Water management in Dhaka

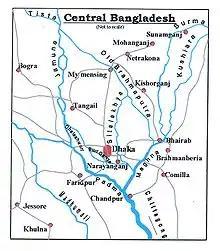
Dhaka lies on the banks of the Buriganga River in central Bangladesh.

The service area of DWASA covers more than 360 square km, with a population of about 12 million. It extends from Mirpur and Uttara in the North to Narayanganj in the South. The Buriganga River and many canals flow through the city. Tropical vegetation and moist soil characterise the land, which is flat. The elevation of Greater Dhaka is 2 to 13 meters above the mean sea level, and most of the urbanised areas are at elevations of 6 to 8 metres. This leaves Dhaka susceptible to flooding during the monsoon seasons owing to heavy rainfall and cyclones.